Occupy movement

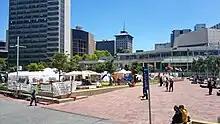
The Occupy Auckland protest camp in Aotea Square, Auckland, on 16 November 2011

The Occupy movement began in Germany on 15 October 2011 with protests in Berlin, focused outside the Reichstag, as well as Frankfurt, Hamburg and Düsseldorf. Occupy Frankfurt subsequently took residence in front of the European Central Bank, and Occupy Berlin established a protest camp at St. Mary's Church. On 12 November major Occupy protests took place in Berlin and Frankfurt. Police reported that around 9,000 people peacefully protested near the headquarters of the European Central Bank, and that "several thousand" people took to the streets of Berlin; organisers of the protests claimed that turnout was around 8,000 in Berlin and 10,000 in Frankfurt.